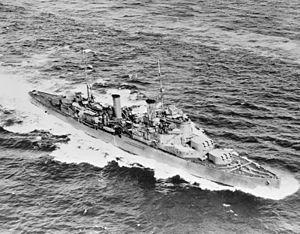
Le HMS Fiji (58) est un croiseur léger de la classe Crown Colony construit pour la Royal Navy. Lancé le 31 mai 1939 et armé le 17 mai 1940, il intègre la Home Fleet, avant de rejoindre la Force H de la Mediterranean Fleet en avril 1941 afin d'escorter les convois ravitaillant Malte. Il participe ensuite à la bataille de Crète, durant laquelle il est coulé le 22 mai 1941 par des avions de la Luftwaffe.
Cette liste dresse les plus grandes catastrophes maritimes pendant la Seconde Guerre mondiale au regard du nombre de victimes. Du fait de son contexte, une Seconde Guerre mondiale sanguinaire entachée de nombreux drames, ces catastrophes resteront longtemps quasi ignorées.
La classe Crown Colony était une classe de croiseurs légers de la Royal Navy nommés d'après les colonies de la Couronne de l'Empire britannique. Les huit premiers navires construits sont regroupés dans une sous-classe appelée Fidji, tandis que les trois derniers, construits selon une conception légèrement modifiée, sont regroupés dans la sous-classe Ceylon.